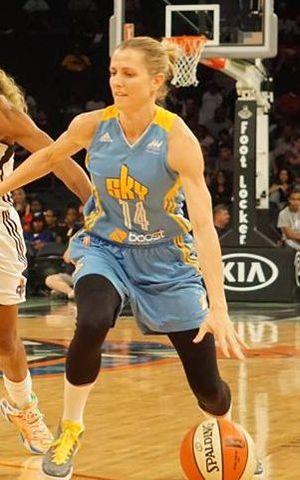
Le sixième homme désigne un joueur de basket-ball qui commence usuellement le match comme remplaçant derrière le cinq de départ.